Broc Parkes

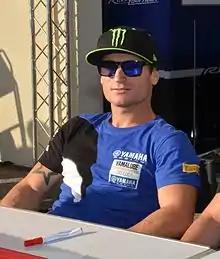
Broc Parkes in the Bol d'Or 2016

Broc Parkes (born 24 December 1981) is an Australian motorcycle racer, best known for his success in the Supersport World Championship. He currently races in the Endurance FIM World Championship aboard a Yamaha YZF-R1.